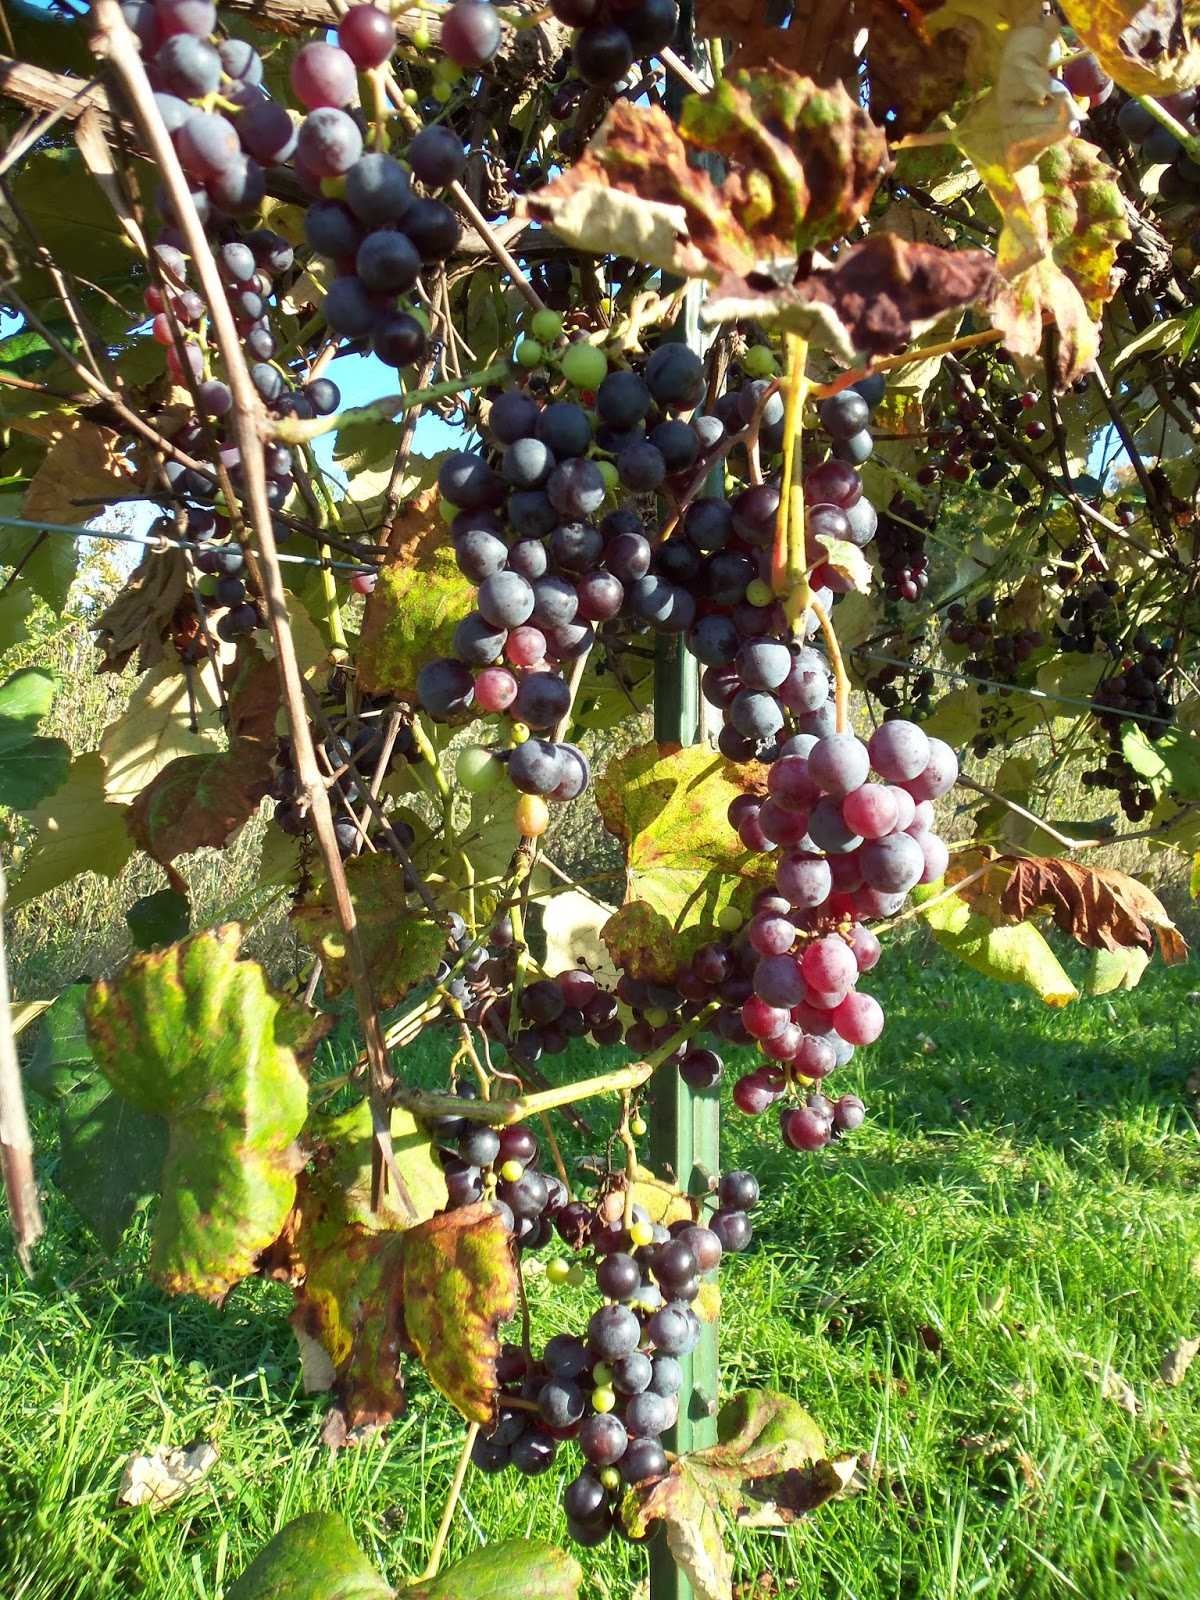
Label: Grapes